Airway basal cell

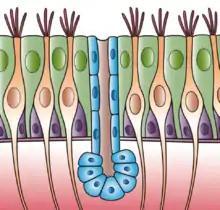
Cells of the respiratory epithelium. Basal cells shown in purple, ciliated cells shown in brown, goblet cells shown in green, and submucosal gland shown in blue.

Basal cells are cuboidal, with a large nucleus, few organelles, and scattered microvilli. Basal cells are attached to, and line the basement membrane.